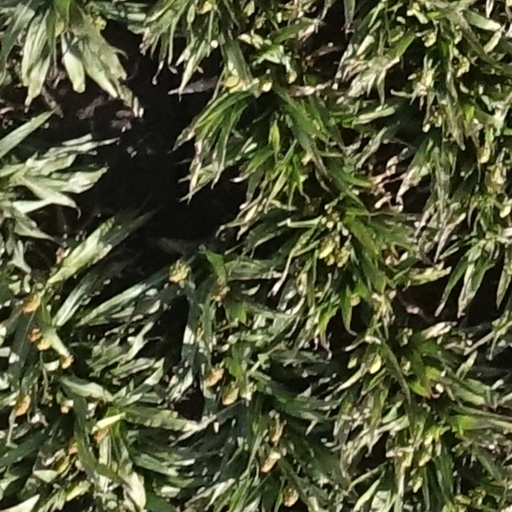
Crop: sorghum